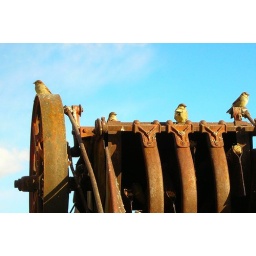
Birds sitting atop the old thrashing machine in the strong breeze. Notice the one little fella has ruffled feathers!